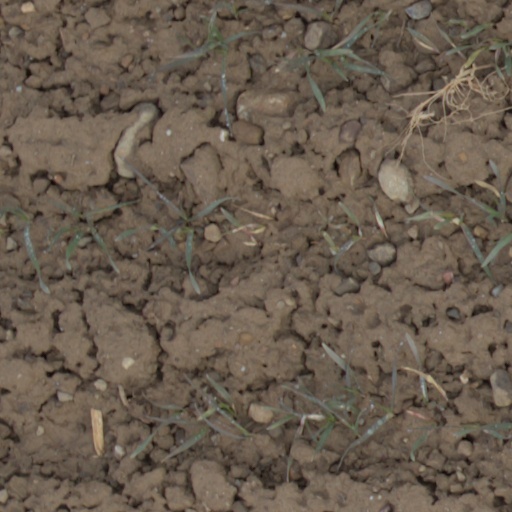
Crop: wheat